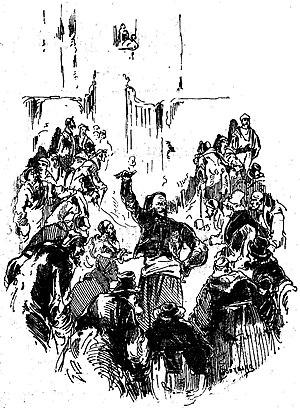
Auguste-Henri Jacob, dit le zouave Jacob, né le 6 mars 1828 à Saint-Martin-des-Champs et mort le 23 octobre 1913 à Paris, est un guérisseur français célèbre à Paris sous le Second Empire.